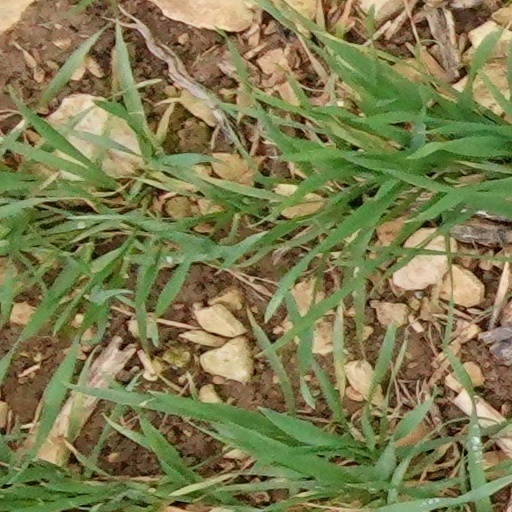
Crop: wheat